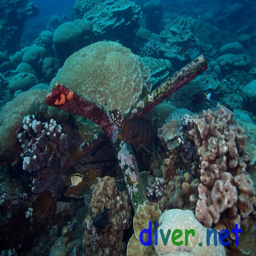
an old anchor embedded in coral